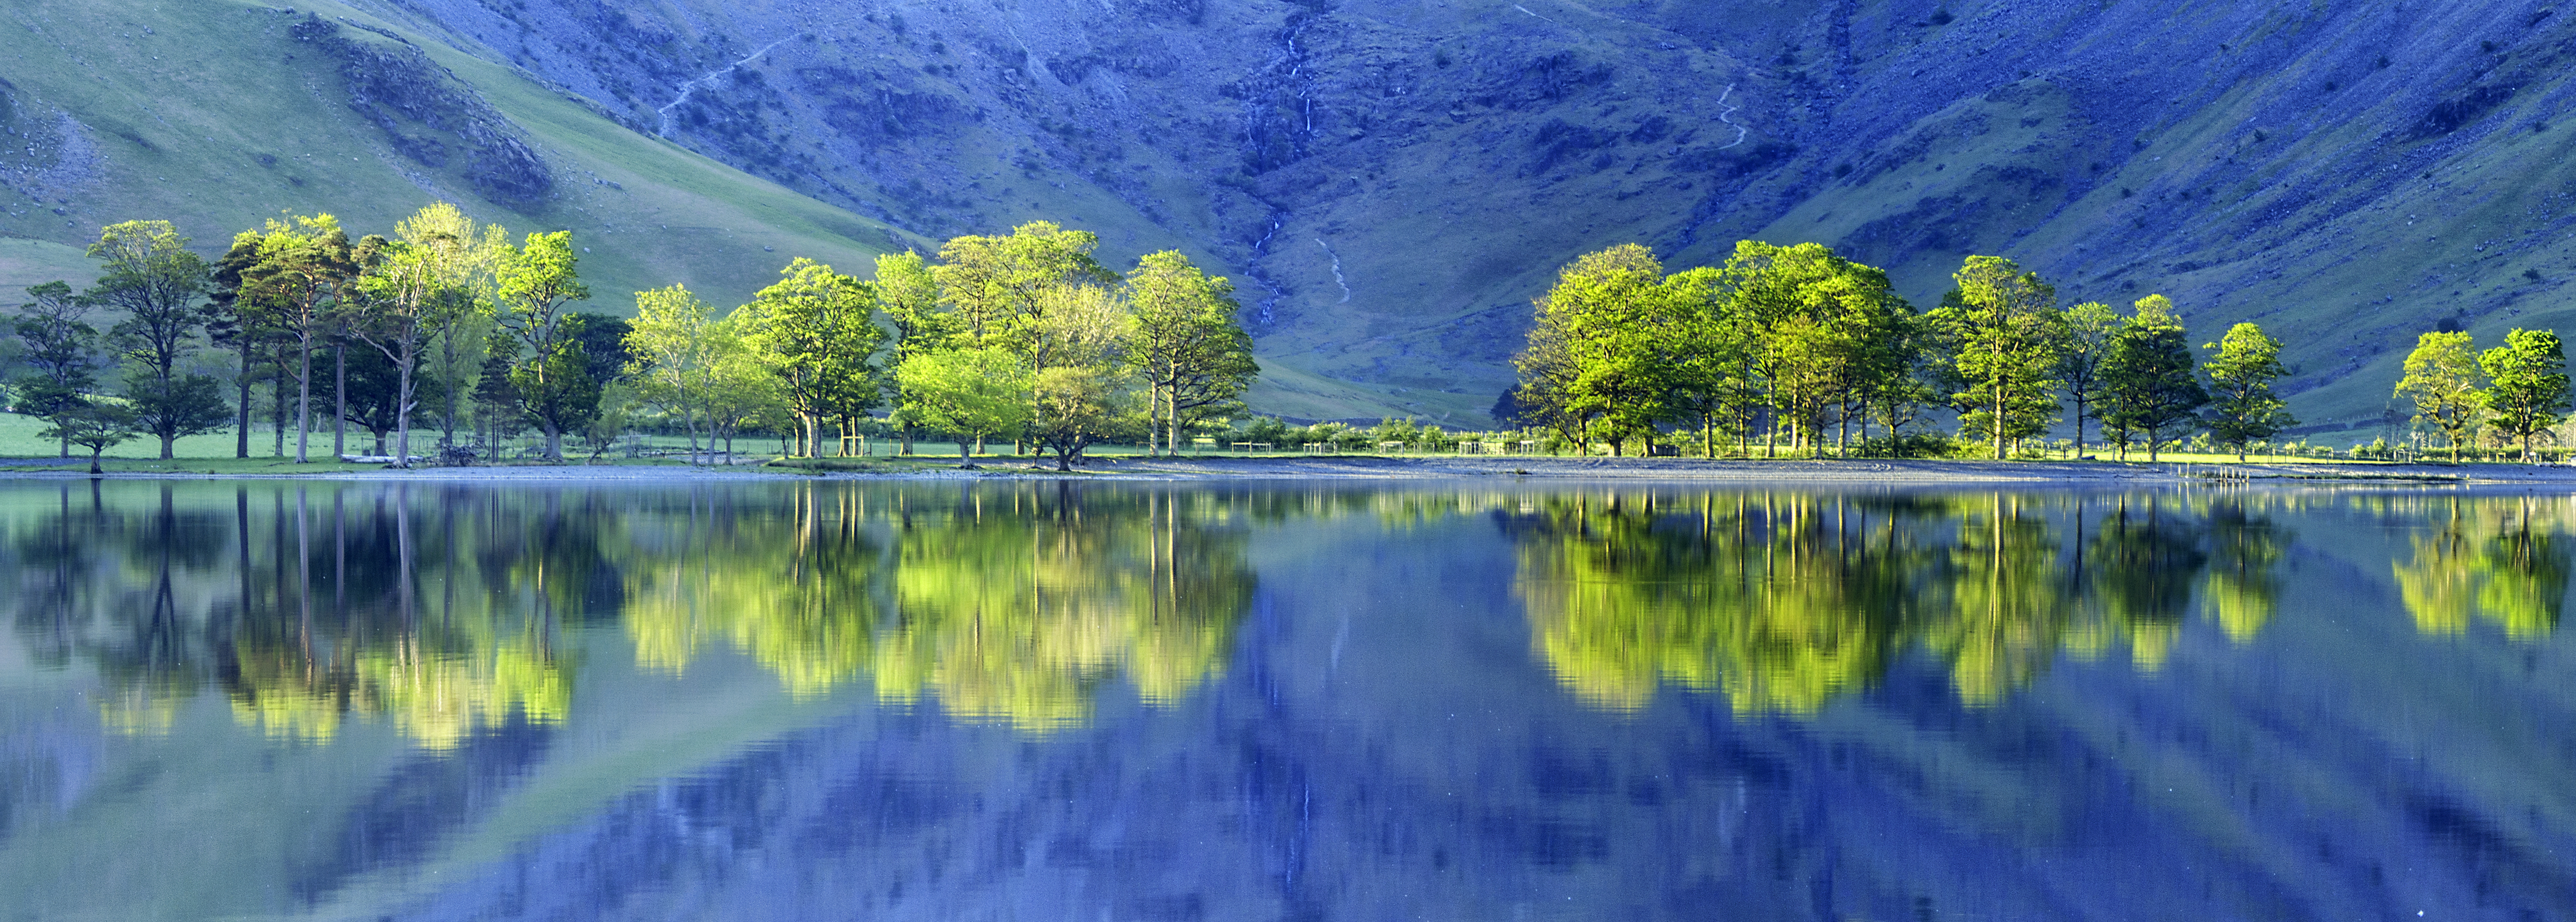
tree, nature, mountain, meadow, lake, mountain range, pond, reflection, scotspine, buttermere, lakedistrict, fleetwithpike, warnscalebottom, natural environment, computer wallpaper